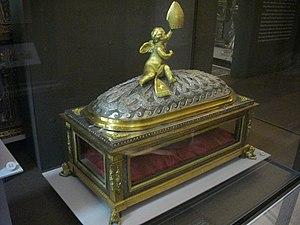
Trésor de la cathédrale Saint-Pierre-et-Saint-Paul de Troyes (Aube, France)